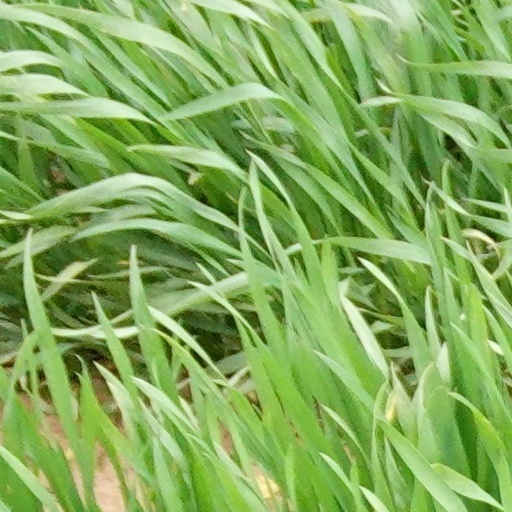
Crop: wheat